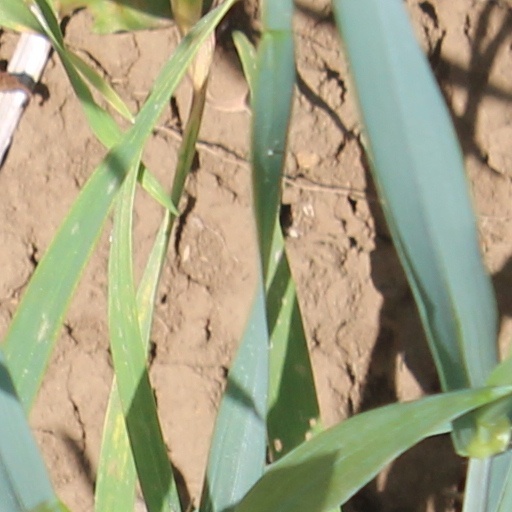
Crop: wheat